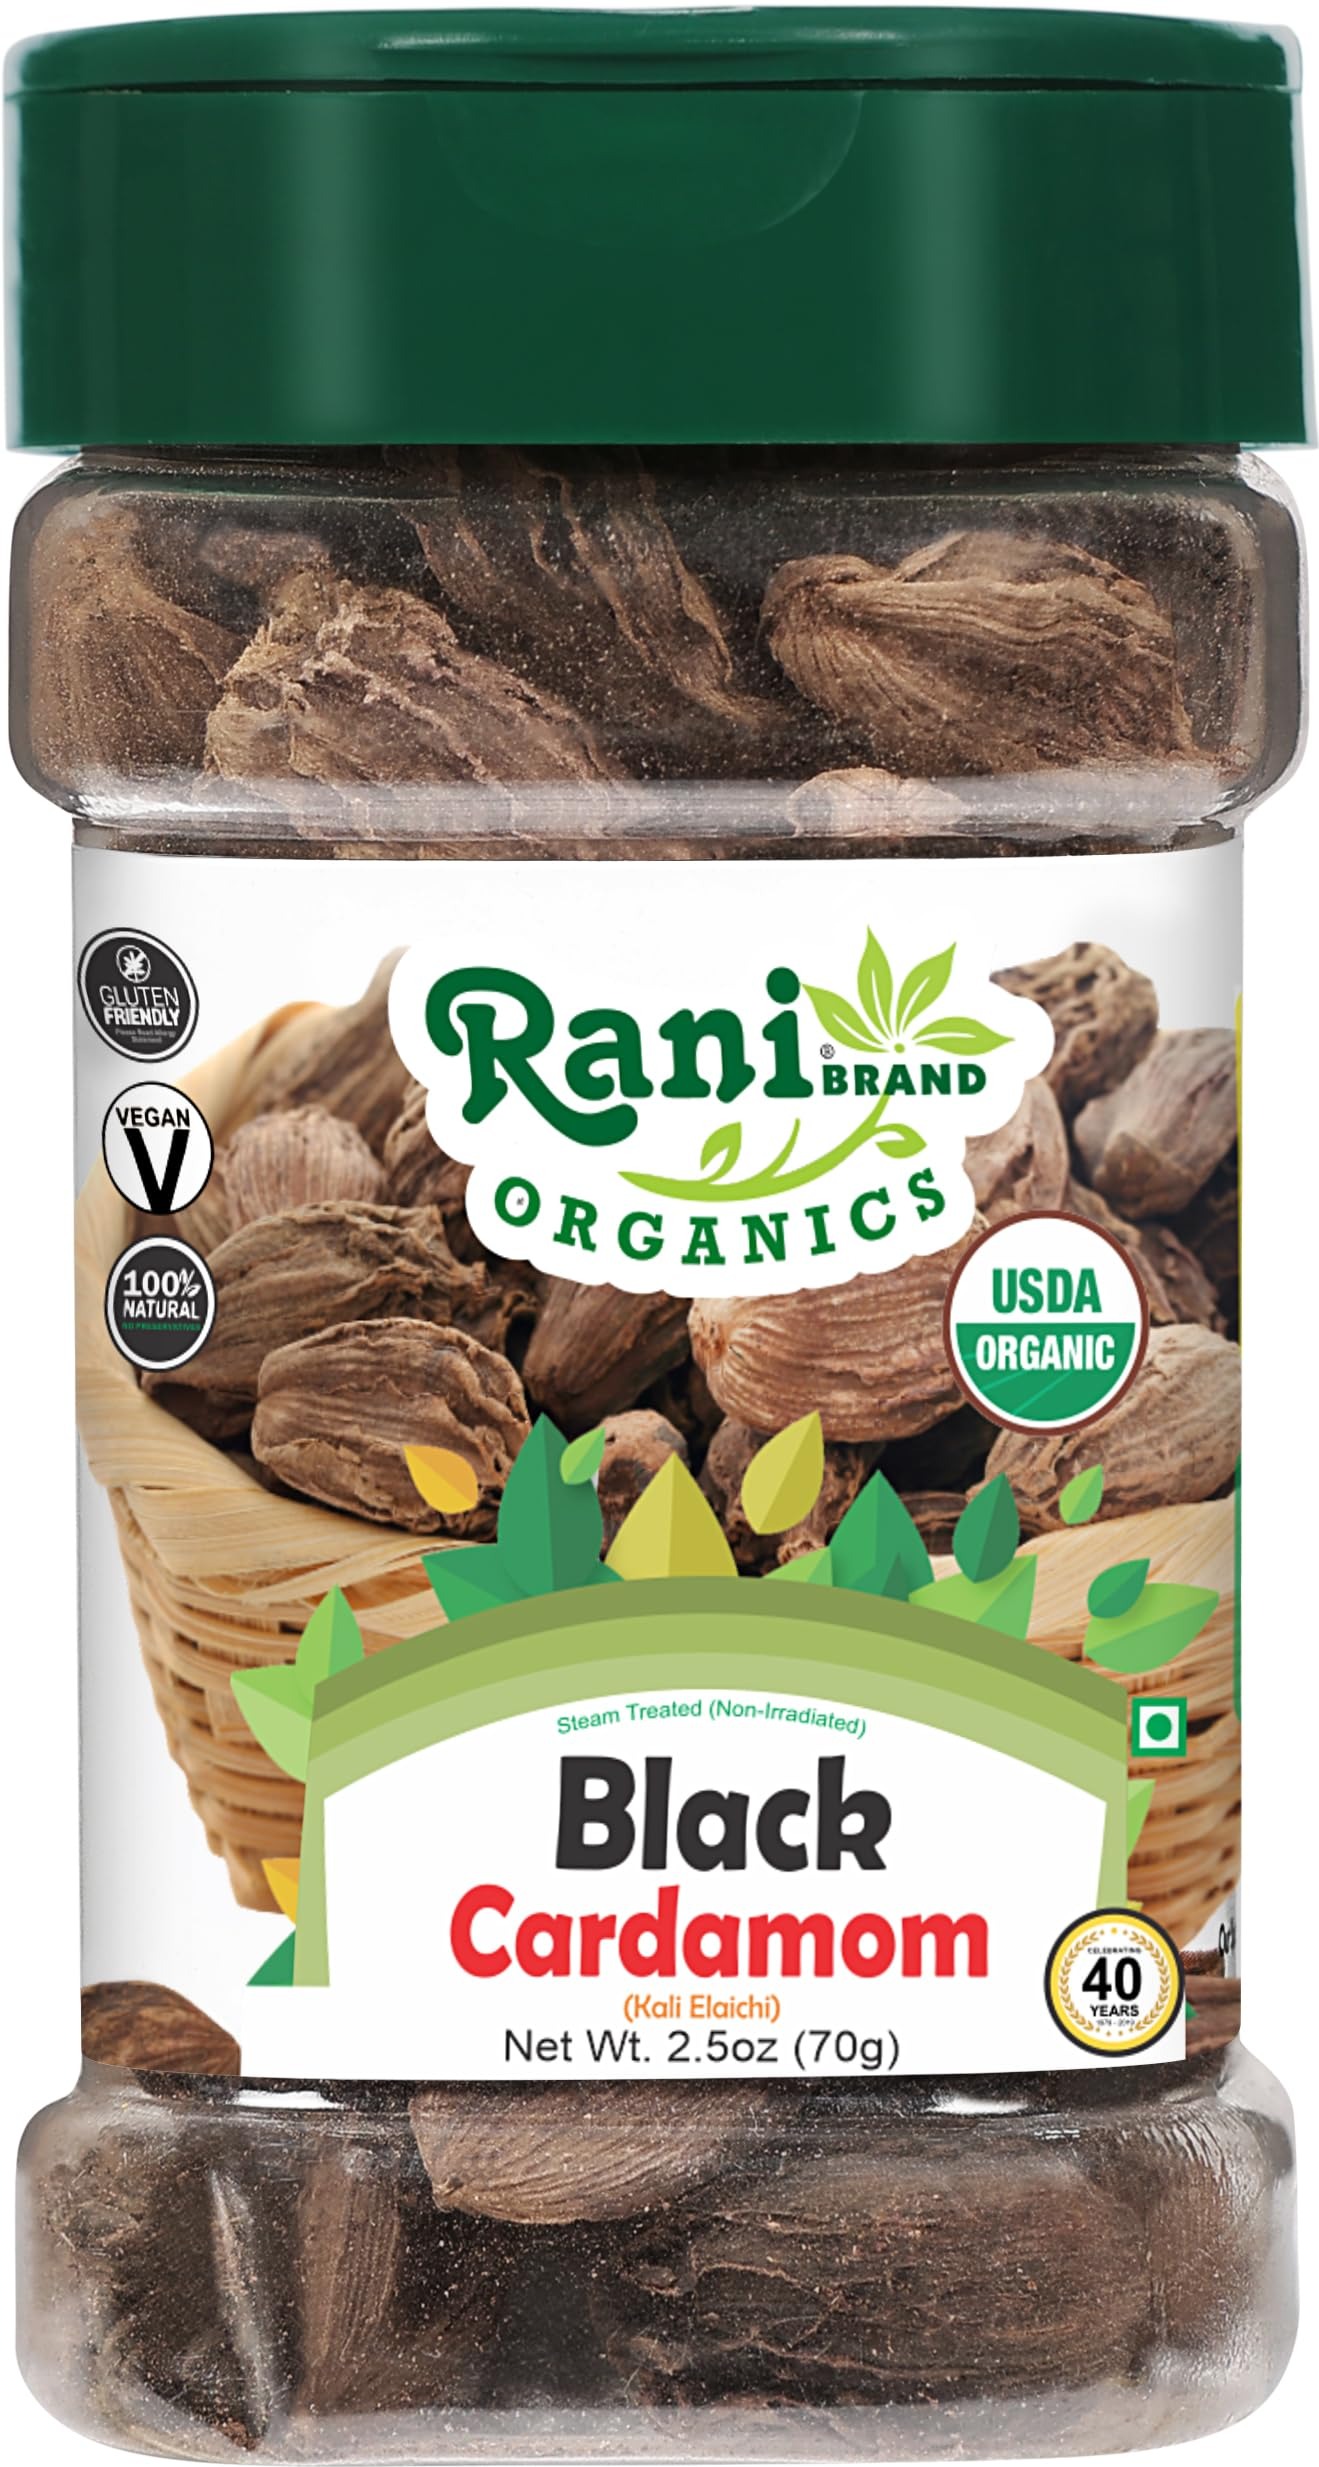
Item Name: Rani Organic Black Cardamom Pods (Kali Elachi) Whole Indian Spice 2.11oz (60g) PET Jar ~ All Natural | Vegan | Gluten Friendly | NON-GMO | Indian Origin | USDA Certified Organic
Bullet Point 1: You'll LOVE our Organic Black Cardamom Pods (Kali Elachi) by Rani Brand--Here's Why:
Bullet Point 2: ❤️USDA Certified Organic, 100% Natural, No preservatives, Non-GMO, Vegan, Gluten Friendly, PREMIUM Gourmet Food Grade Spice.
Bullet Point 3: ❤️Commonly used in Indian Biryani, Curry & Vietnamese PHO.
Bullet Point 4: ❤️Packed in a no barrier Plastic Jar, let us tell you how important that is when using high quality Indian Spices! Rani is a USA based company selling spices for over 40 years, buy with confidence!
Bullet Point 5: ❤️Net Wt. 2.11oz (60g), Authentic Indian Product (Product of India), Alternative Name: Kali Elaichi
Product Description: Native to the Eastern Himalayan regions, Black Cardamom is a large brown pod containing highly aromatic seeds. Unlike green pods this cardamom is rarely used in deserts and sweet dishes. It is a staple spice used in African, Indian and Middle Eastern cooking. It has a unique smoky flavor and is used in Basmati rice and stew type dishes. Black cardamom should be used sparingly due to its intense and rich flavor.
Value: 2.11
Unit: Ounce

Price: 10.49